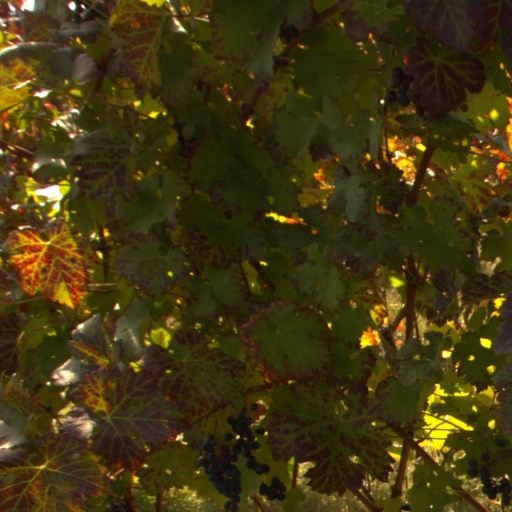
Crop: grape